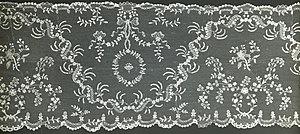
Point d'argentan. France, fin du 18e siècle
La dentelle d’Argentan ou point de France est une dentelle à l’aiguille du XVIIᵉ siècle. Au XVIIIᵉ siècle, ses fabricants devinrent les fournisseurs des rois de France et d'Espagne et de leurs cours.